Polish–Ottoman War (1672–1676)

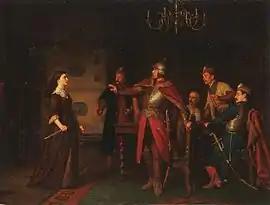
Battle of Trembowla

In the summer of 1675, a 30,000 strong Turkish-Tatar army under command of Ibrahim Shyshman entered Red Ruthenia, a province of the Polish–Lithuanian Commonwealth. On 27 July, the invaders captured Zbaraz, on 11 September, Podhajce, and on 20 September, the Turks approached Trembowla. The castle was defended by a small unit of 80 infantry soldiers, some members of the local nobility, supported by 200 poorly armed, untrained peasants and residents of the town, who fled to the castle. Before the siege, a unit of dragoons stationed here, but was ordered to leave Trembowla, due to food shortages. Polish forces were commanded by Captain Jan Samuel Chrzanowski, whose wife, Anna Dorota Chrzanowska (née Anna Dorota von Fresen), became immortalized after the siege.